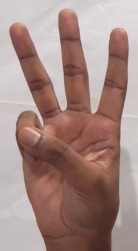
ASL sign: 6